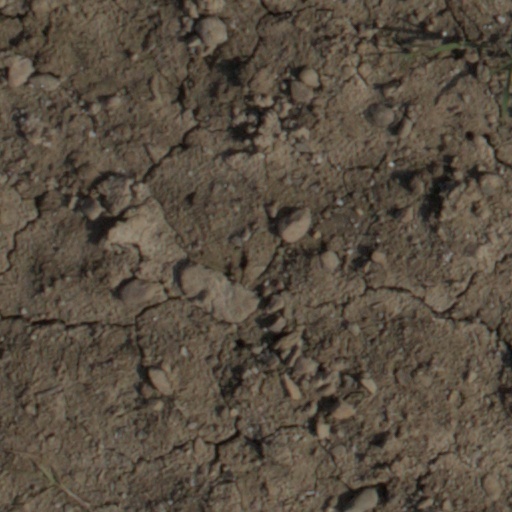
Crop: wheat